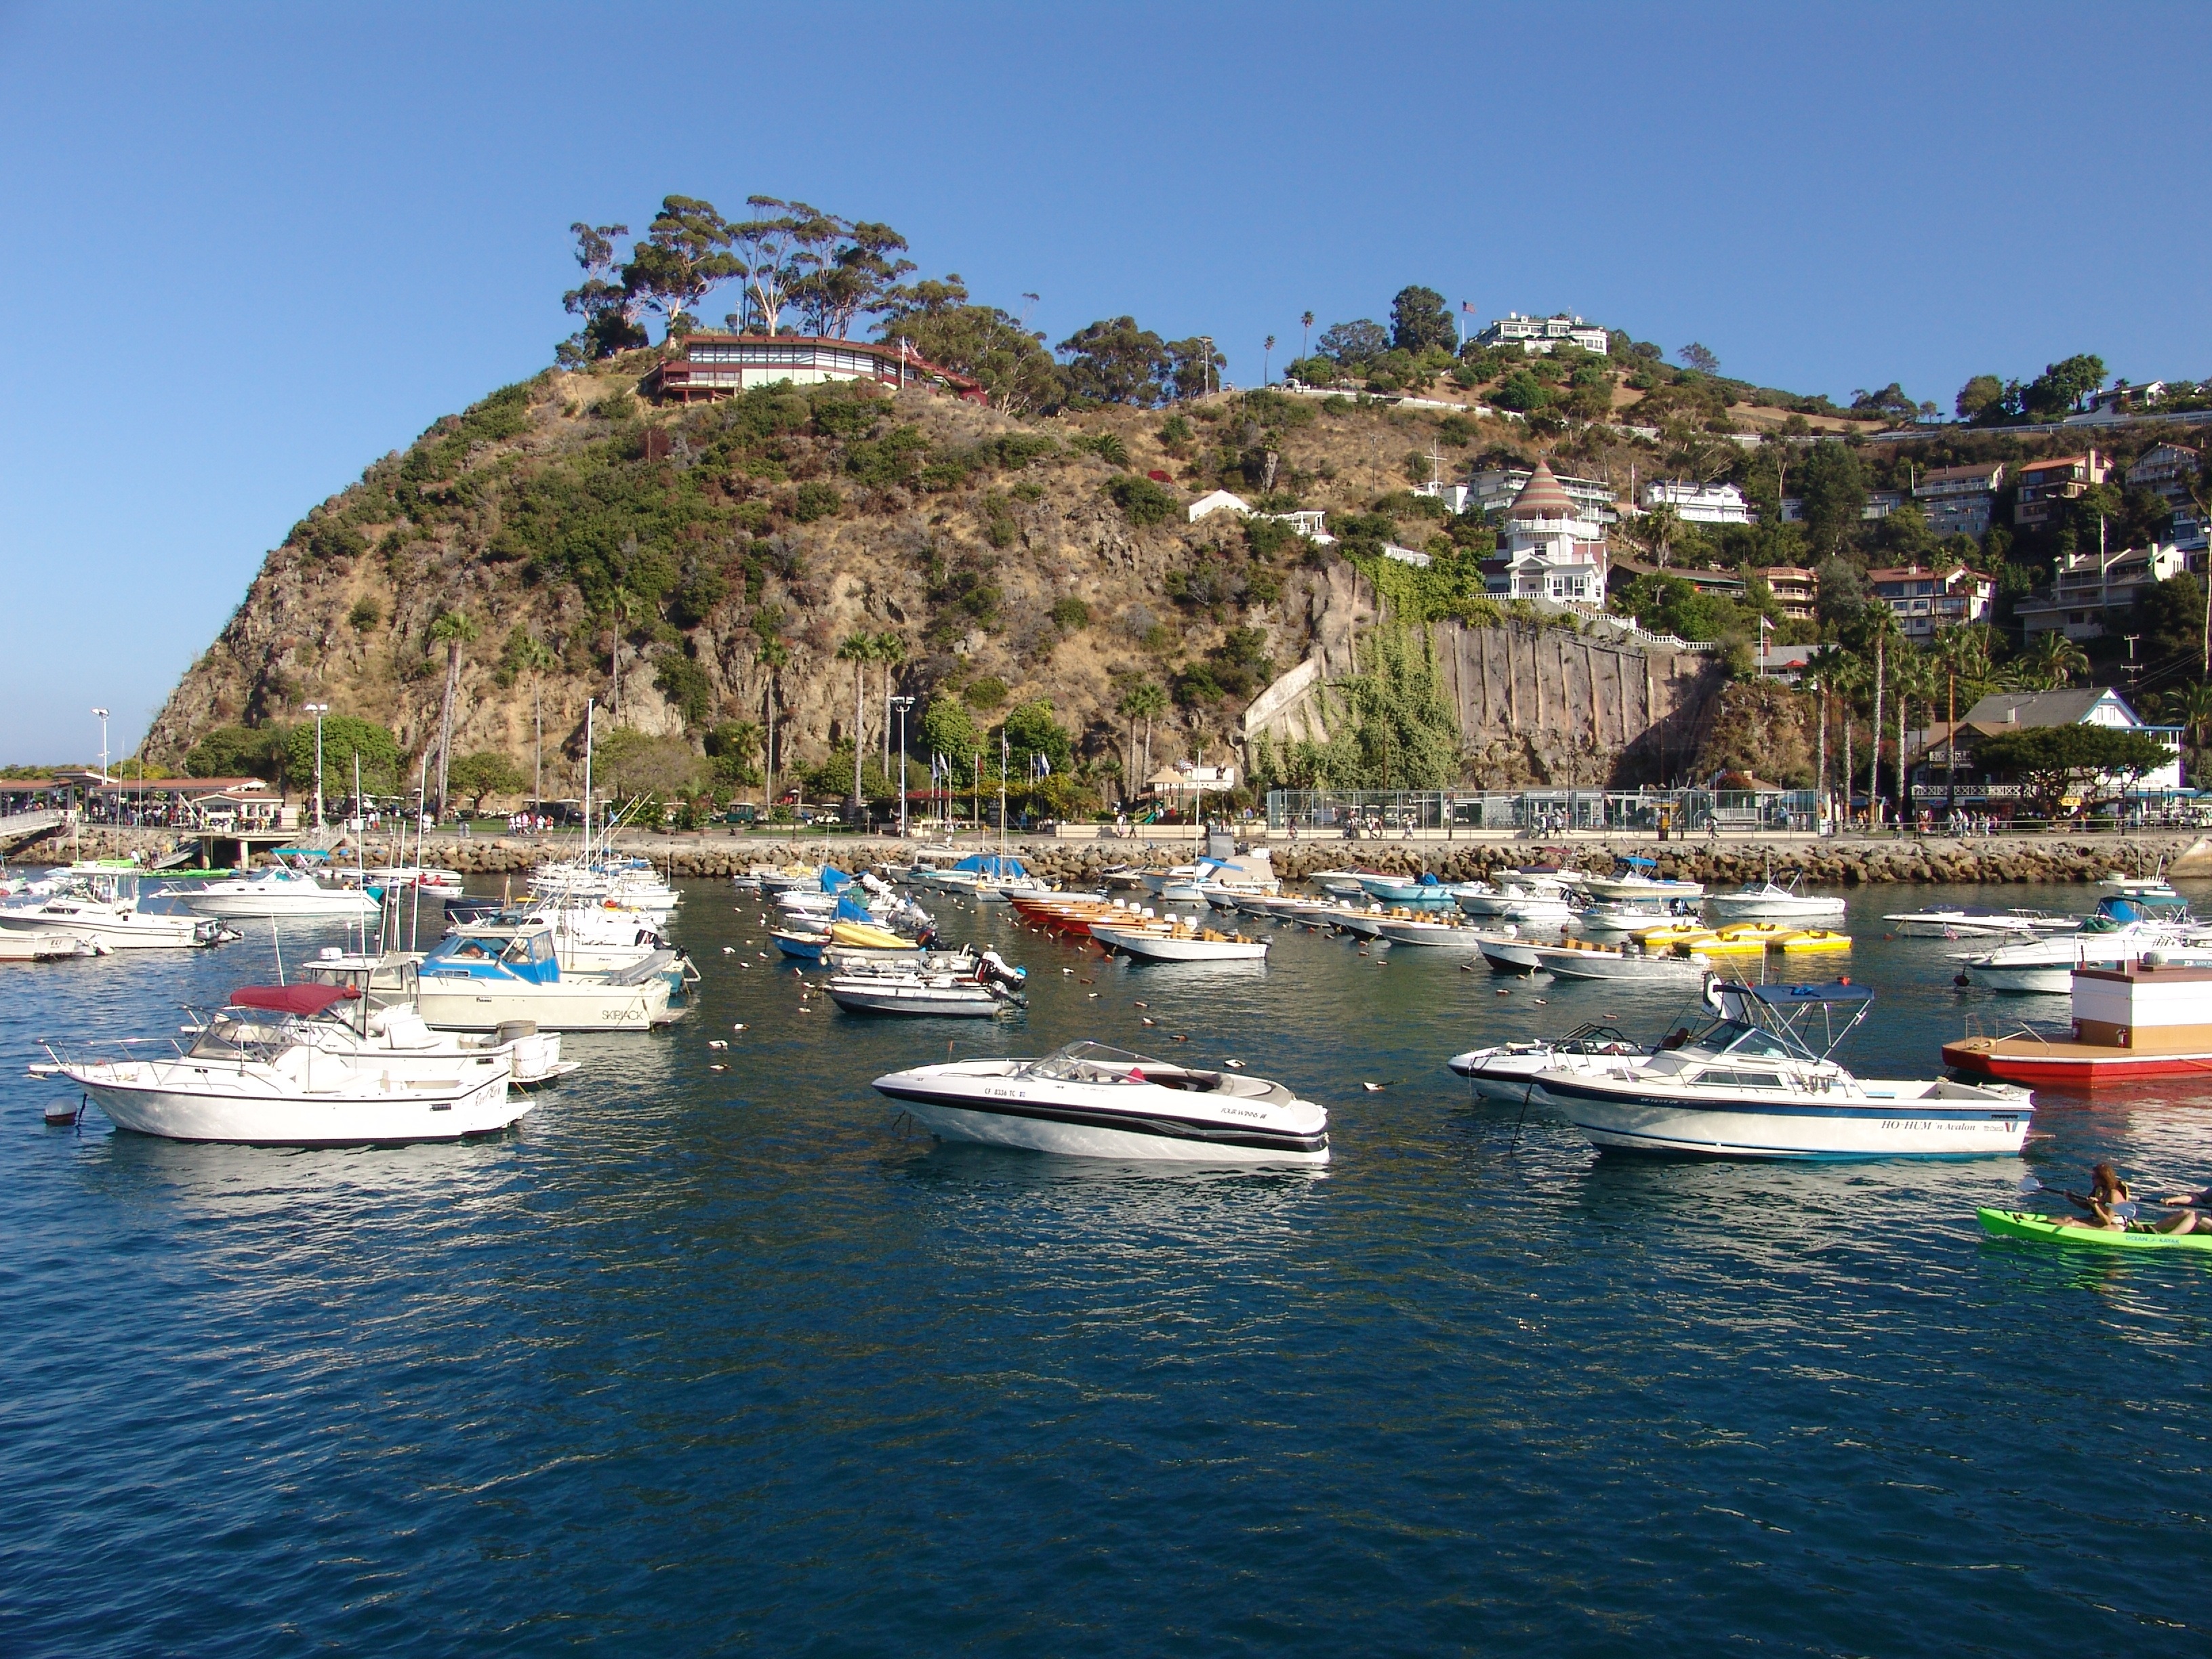
sea, coast, dock, boat, vacation, cove, vehicle, bay, island, harbor, marina, port, california, boating, boats, cape, catalina, avalon